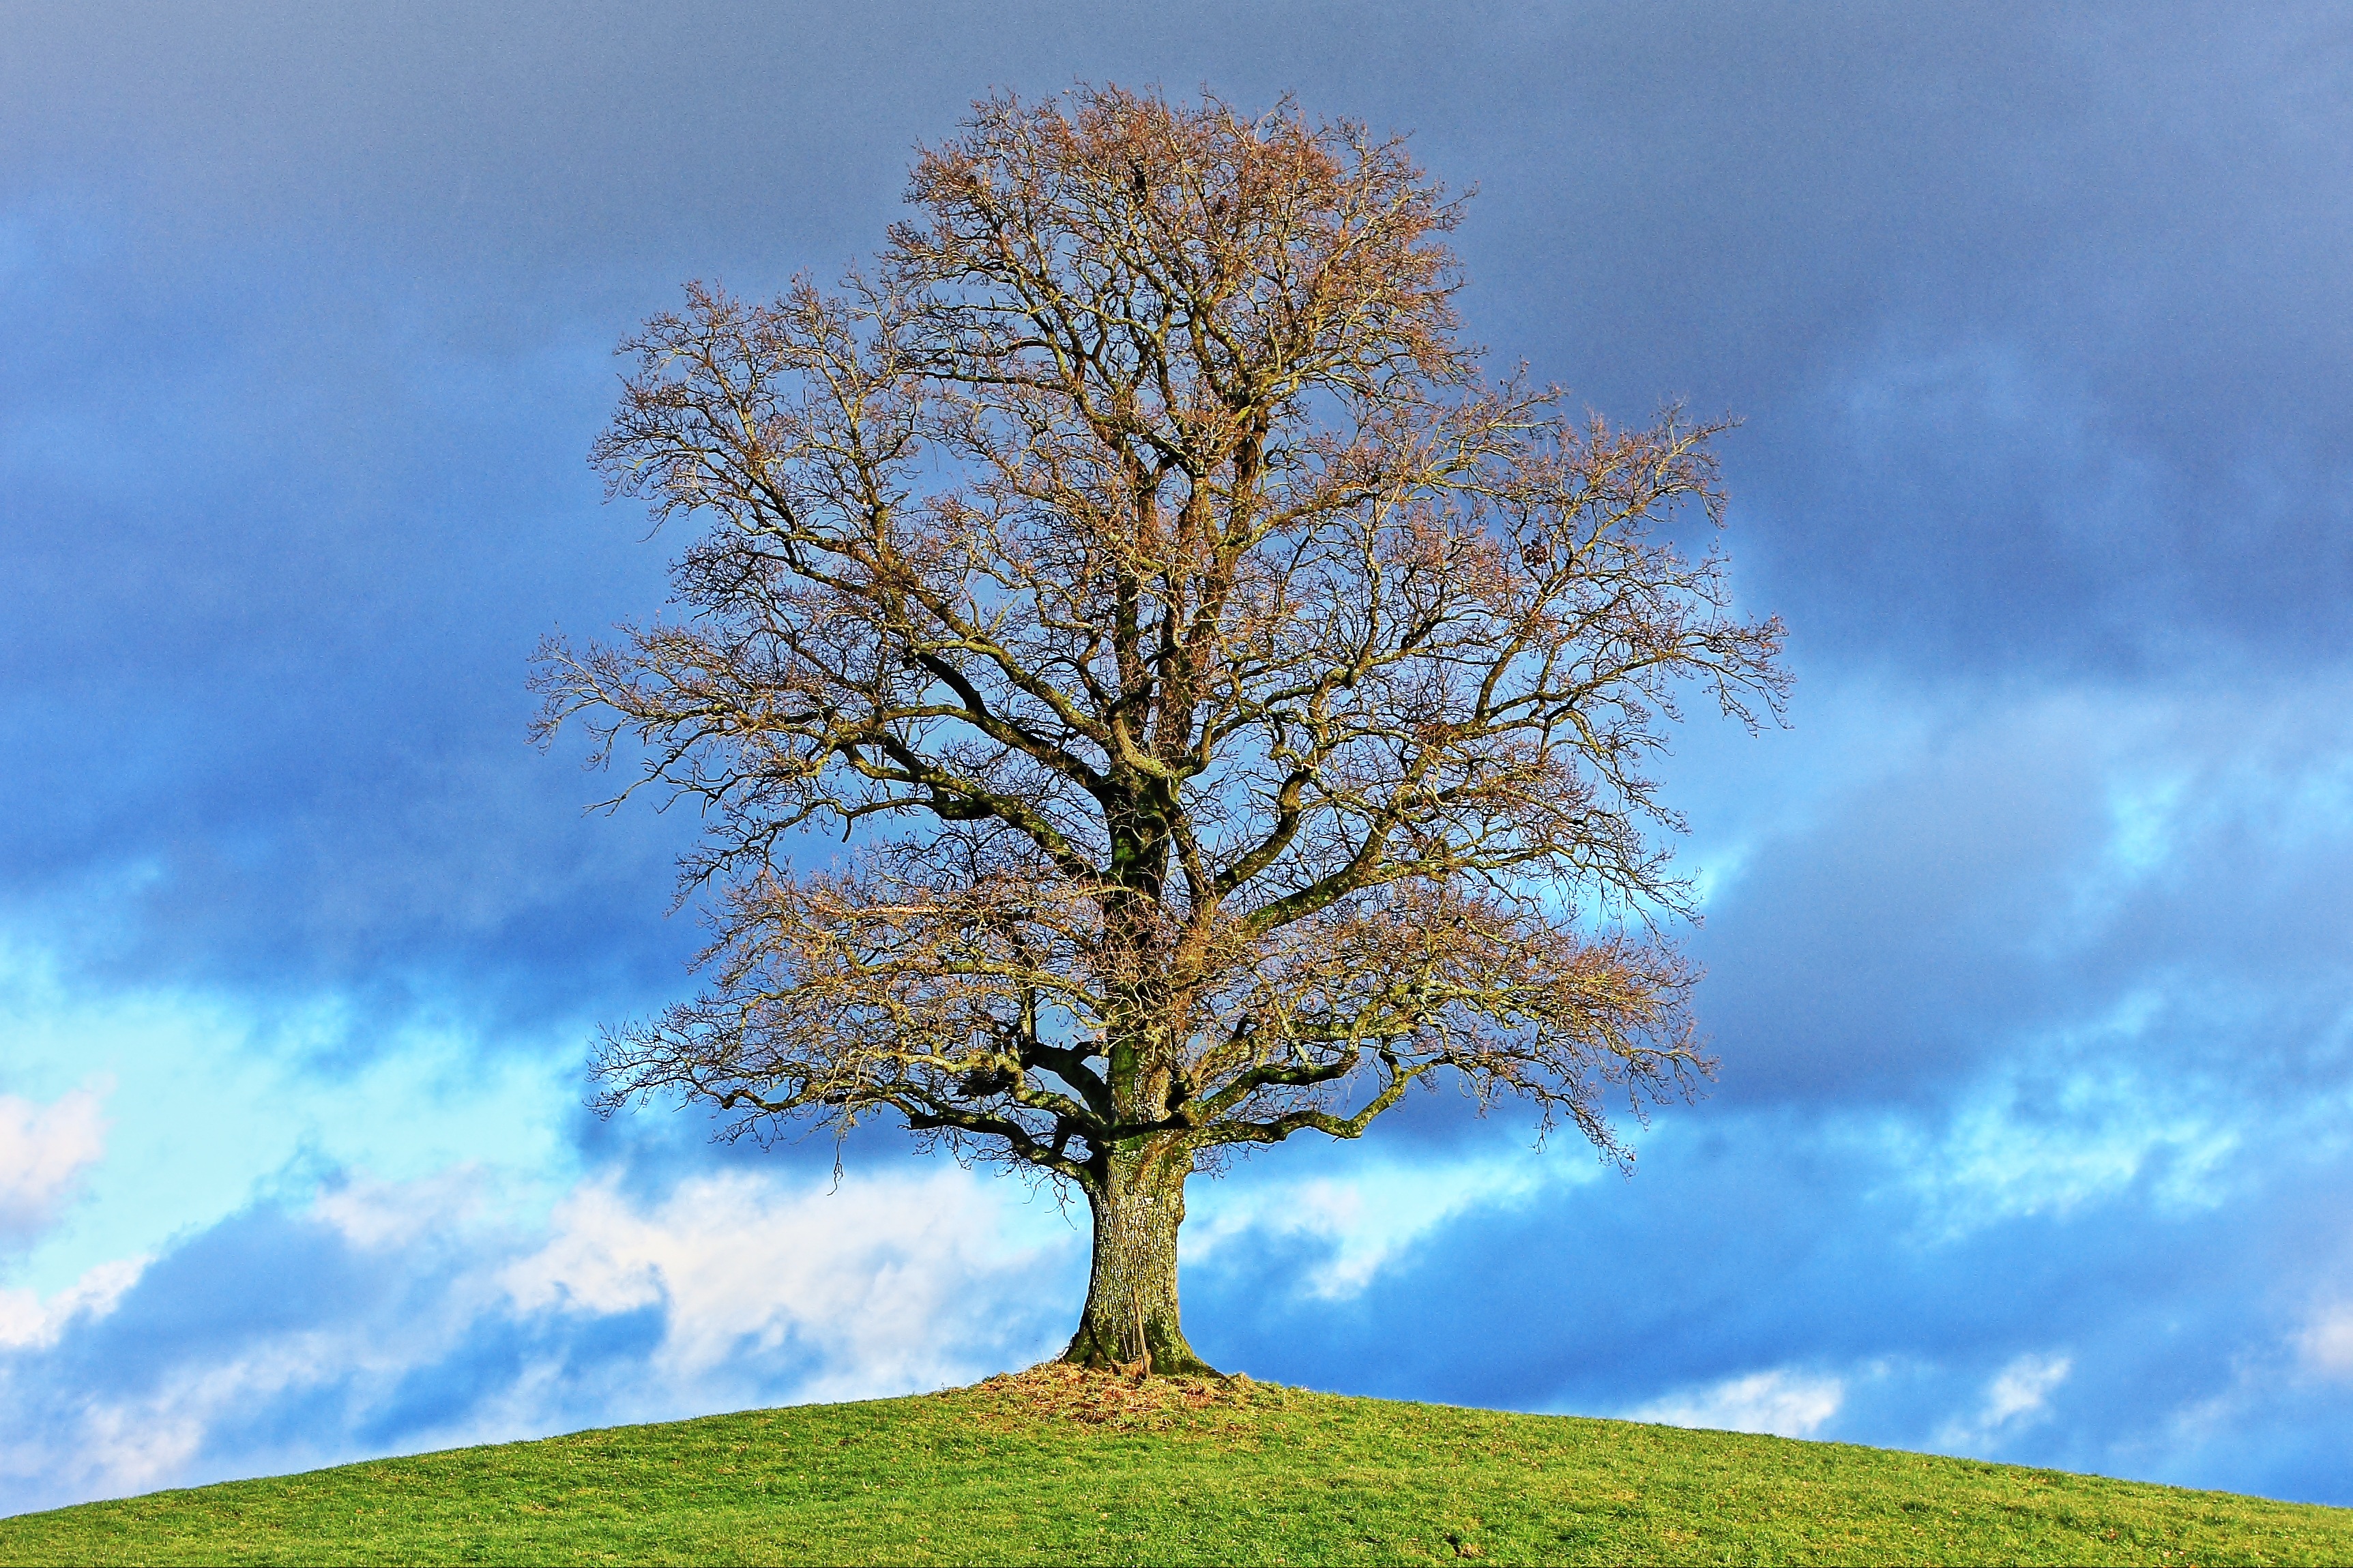
landscape, tree, nature, grass, branch, cloud, plant, sky, sun, field, meadow, sunlight, leaf, flower, scenic, autumn, weather, clouds, seasons, mood, time of year, ecosystem, flowering plant, four seasons, woody plant, land plant